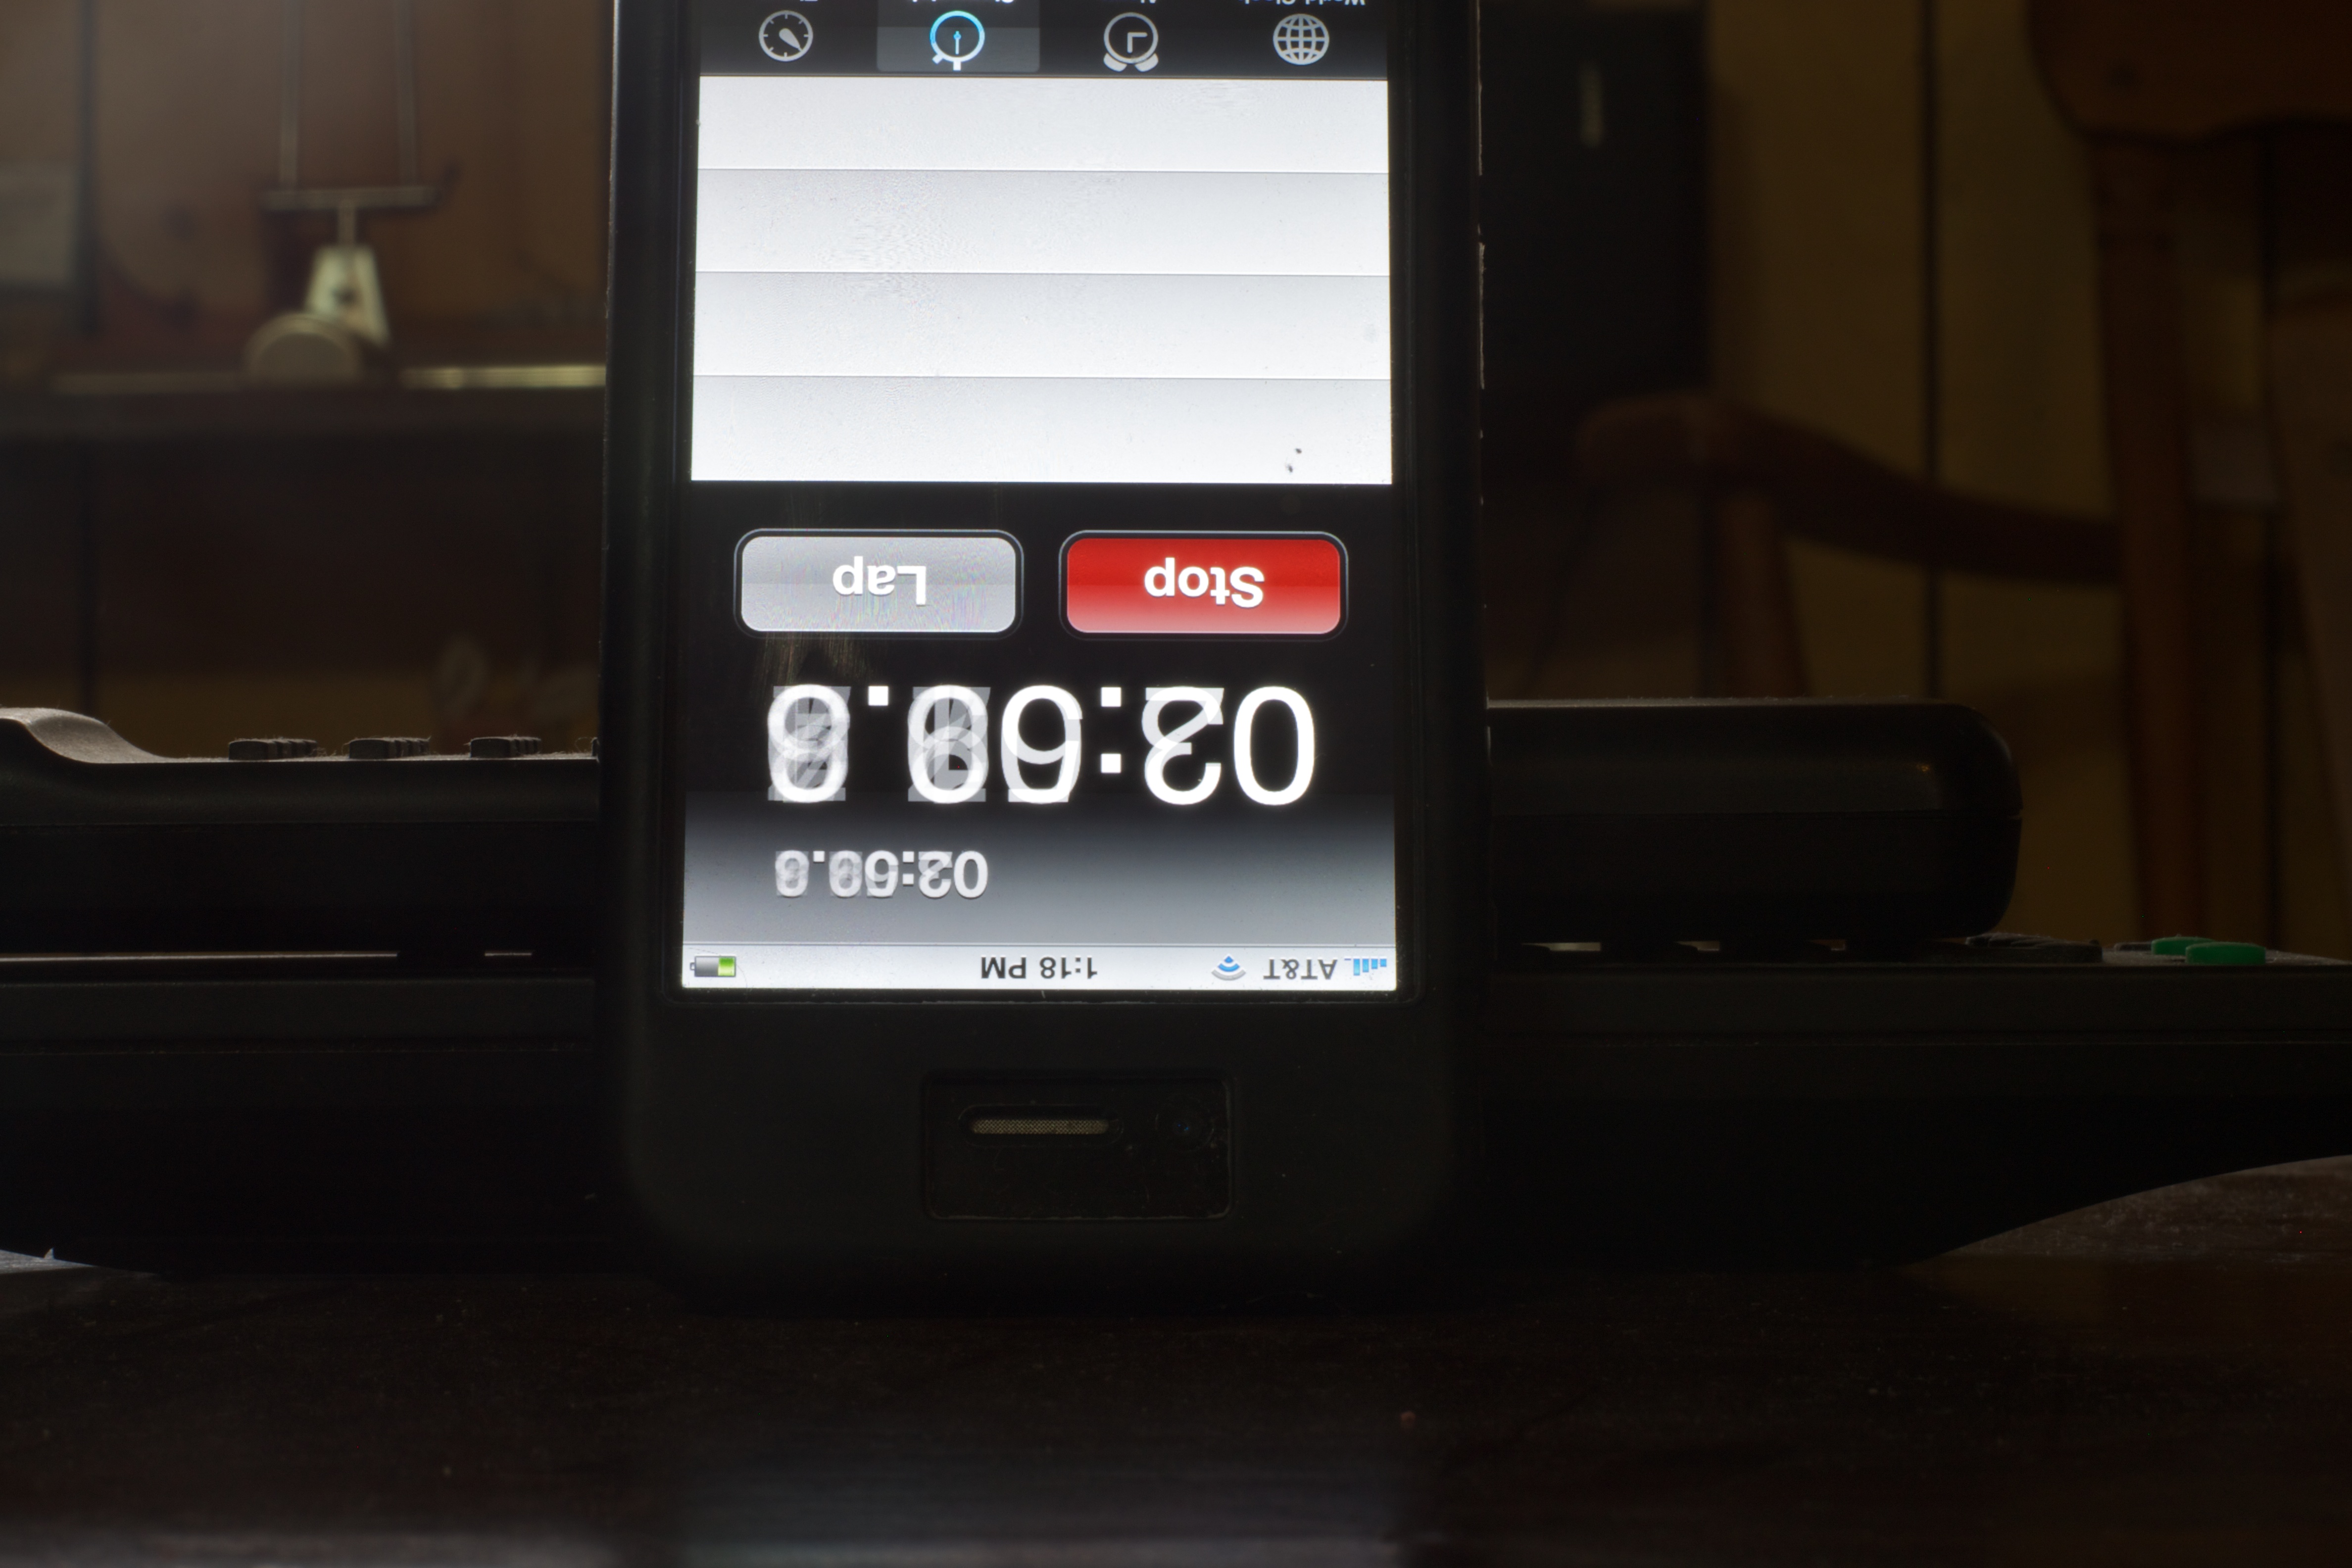
technology, gadget, mobile phone, electronics, multimedia, screenshot